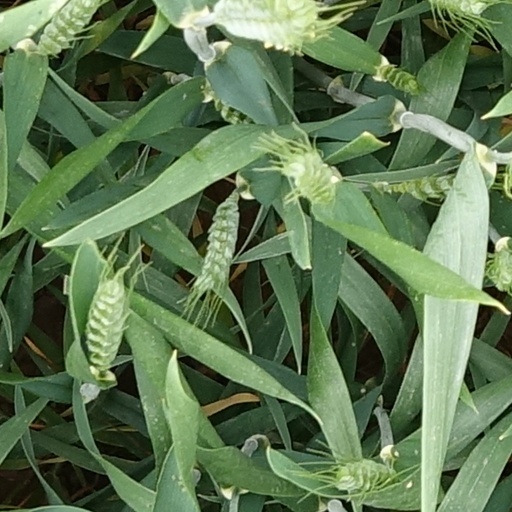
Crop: wheat